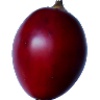
Label: Tamarillo 1